D'Alton Corry Coleman

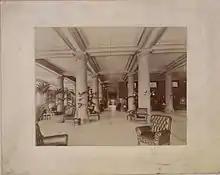
Black and white postcard of the hote's rotunda

Coleman served as chairman of the board of governors of the University of Manitoba from 1933 to 1934. His leadership coincided with guiding the university through the financial strain of the Great Depression. After relocating to Montreal in 1934, he served as a governor of McGill University and was on the executive committee of University of Bishop's College. He stated in a 1944 interview that, "humanities should be sacrificed to so-called practical courses" and that "our medical men, engineers and others should have the best training obtainable in the world".